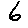
Label: 6